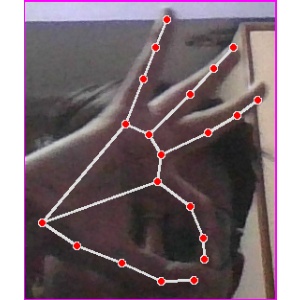
अक्षर: ण